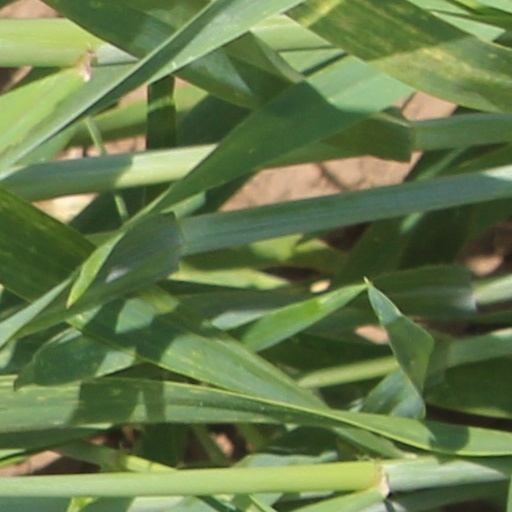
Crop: wheat